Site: brandenburg
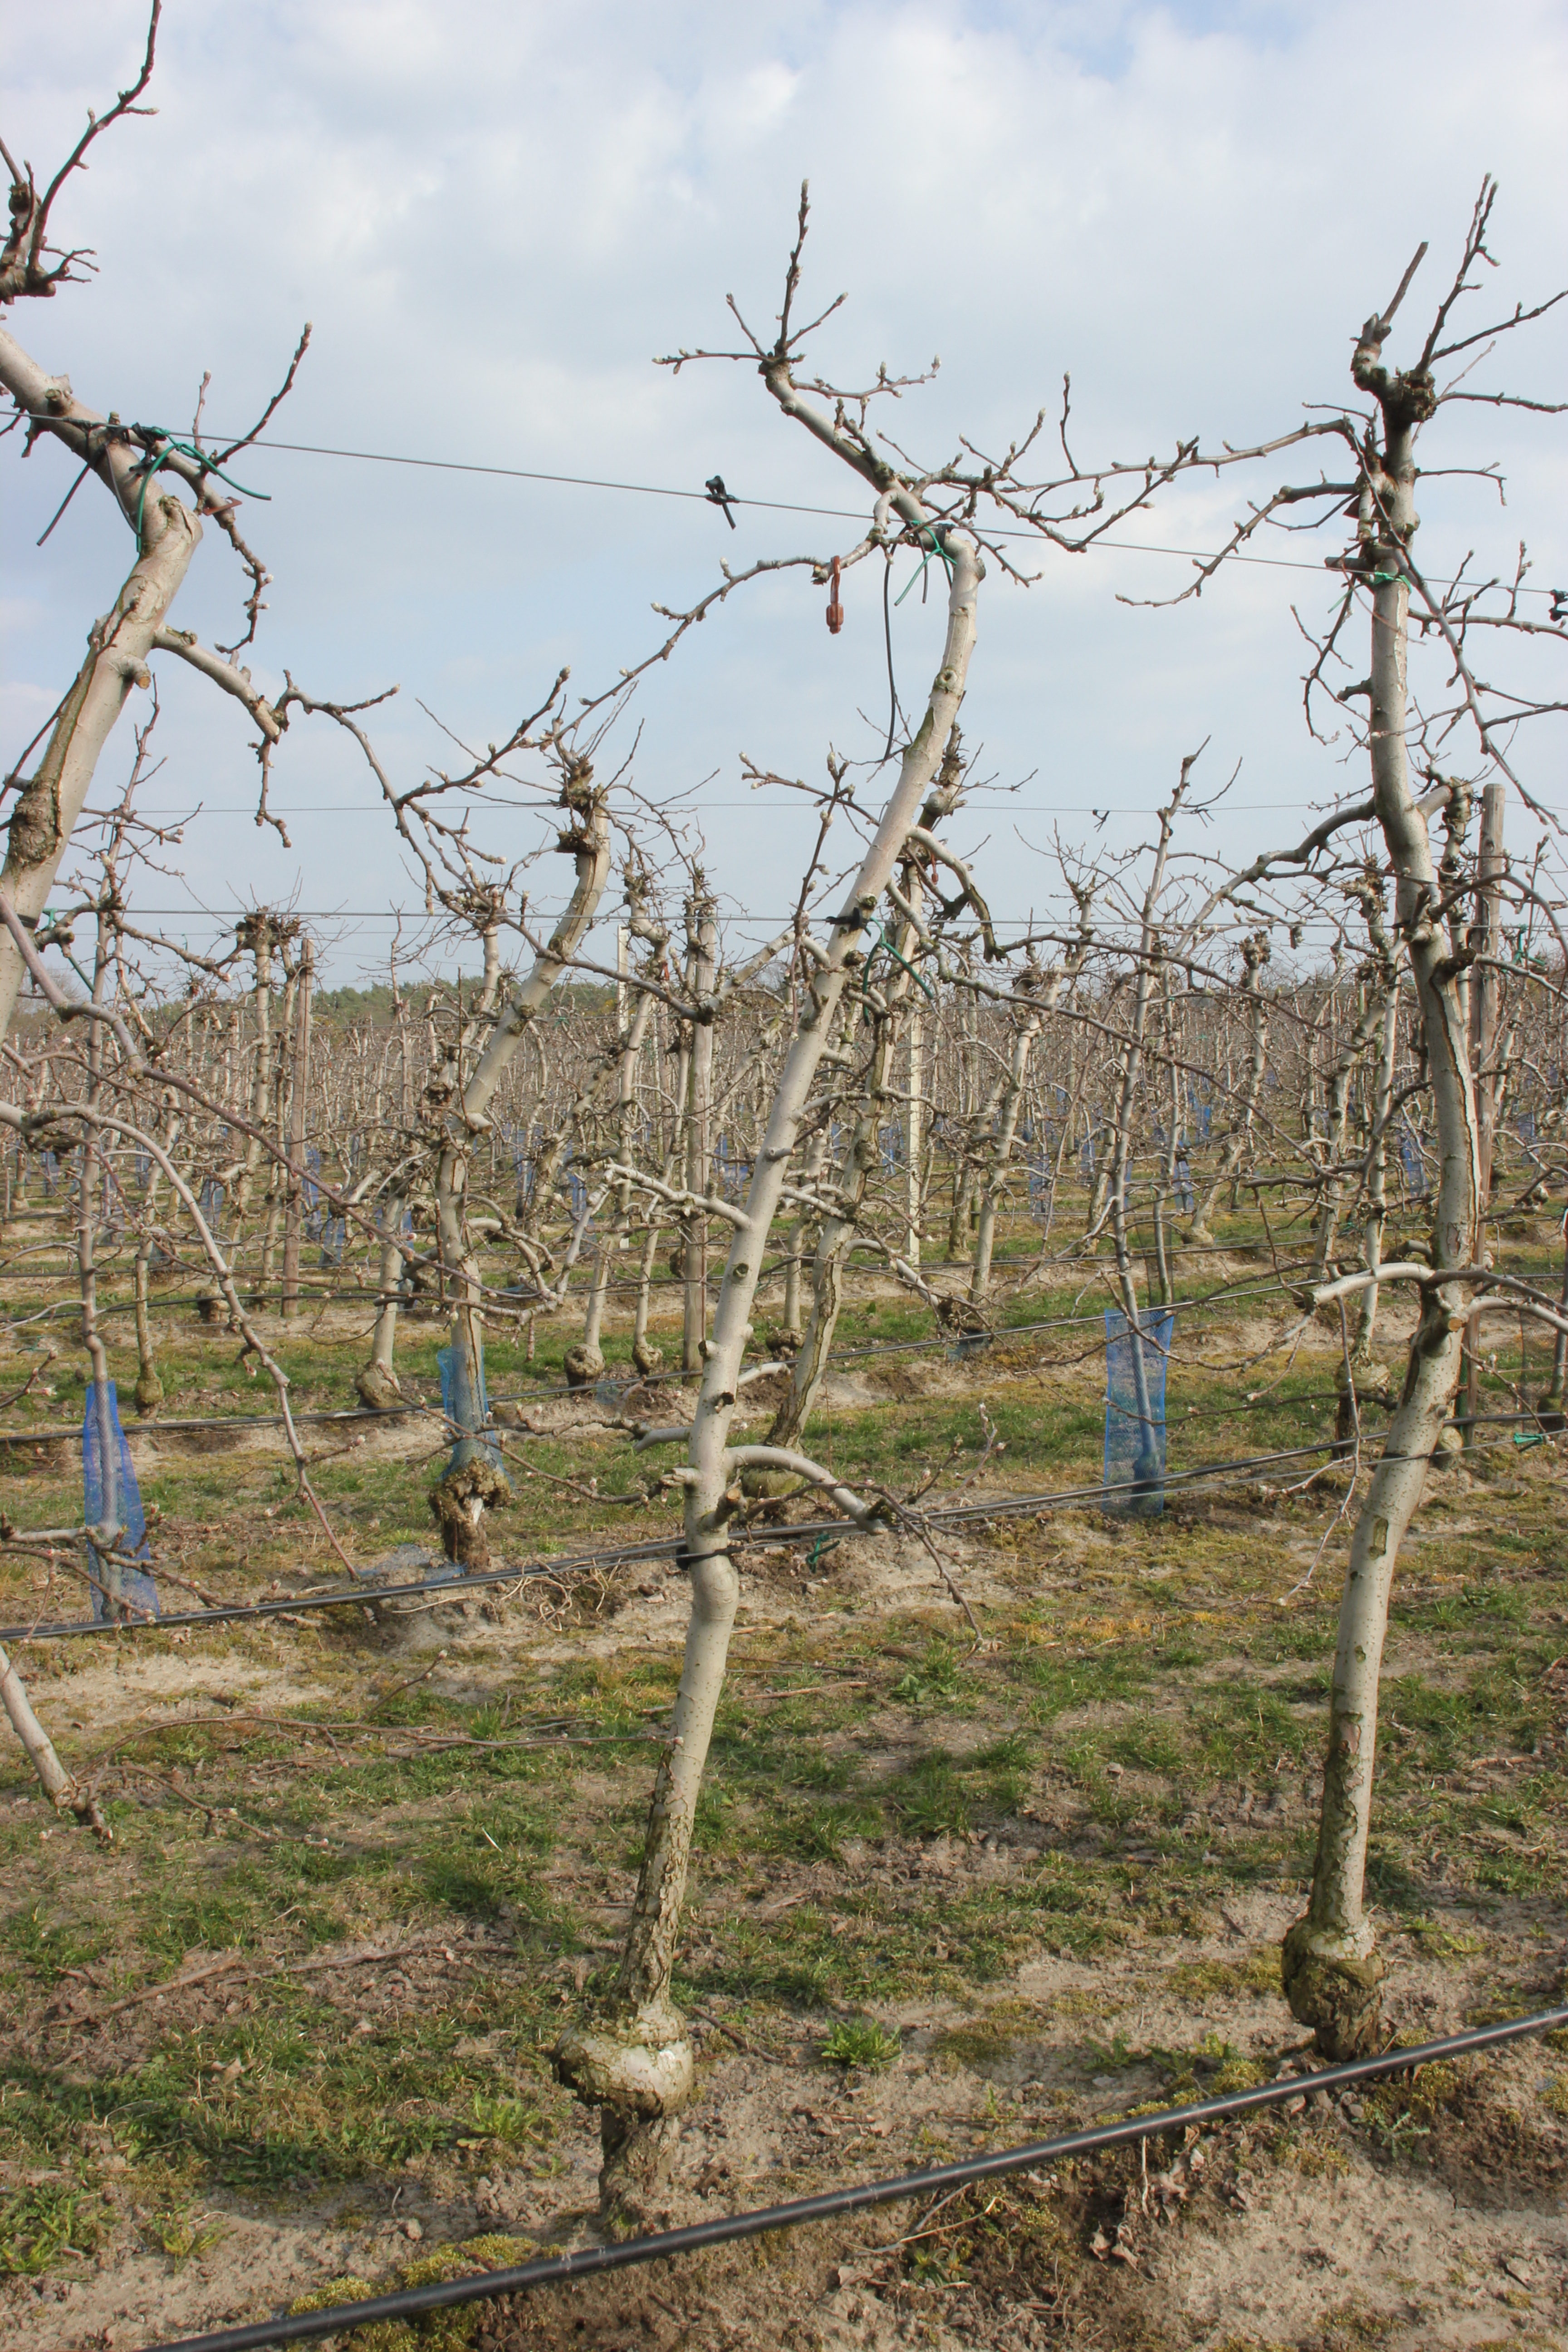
Growth stage (BBCH 03): Bud development